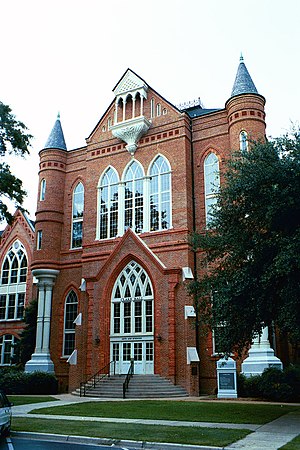
University of Alabama
Hovedbygningen for fakultetet for Arts and Sciences
The University of Alabama er et offentligt amerikansk universitet i Tuscaloosa, Alabama. Det er grundlagt i 1820 og dermed Alabamas ældste universitet. Det er også det største.